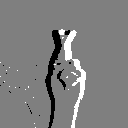
ASL letter: r